China–Myanmar border

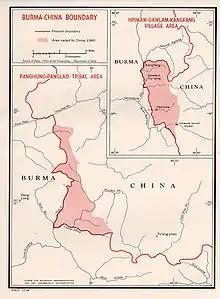
Close-up map of areas ceded to China: Pianma (Hpimaw), Banhong (Panghung) and Banlao (Panglao) townships as a result of the 1960 border treaty

The boundary area is inhabited by non-Han and non-Burmese peoples, and has been traditionally kept as a buffer region between the various Chinese and Burmese empires. During the 19th century the British, based in India, began occupying Myanmar (then referred to as Burma), gradually incorporating it into British India. Their advance close to lands traditionally claimed by China pushed the two sides into negotiating a boundary treaty in 1894, which covered the southern half of the boundary as far north as the vicinity of Myitkyina, exclusive of the Wa States. Sections of this border were demarcated and marked on the ground from 1897 to 1900. In 1941, a border running through the Wa States area was agreed upon following on-the-ground surveys conducted in the 1930s, though no agreement on the northern stretch was reached, with China claiming much of what is now northern Myanmar. Meanwhile, in 1937, Burma was separated from India and became a separate colony, gaining full independence in 1948.